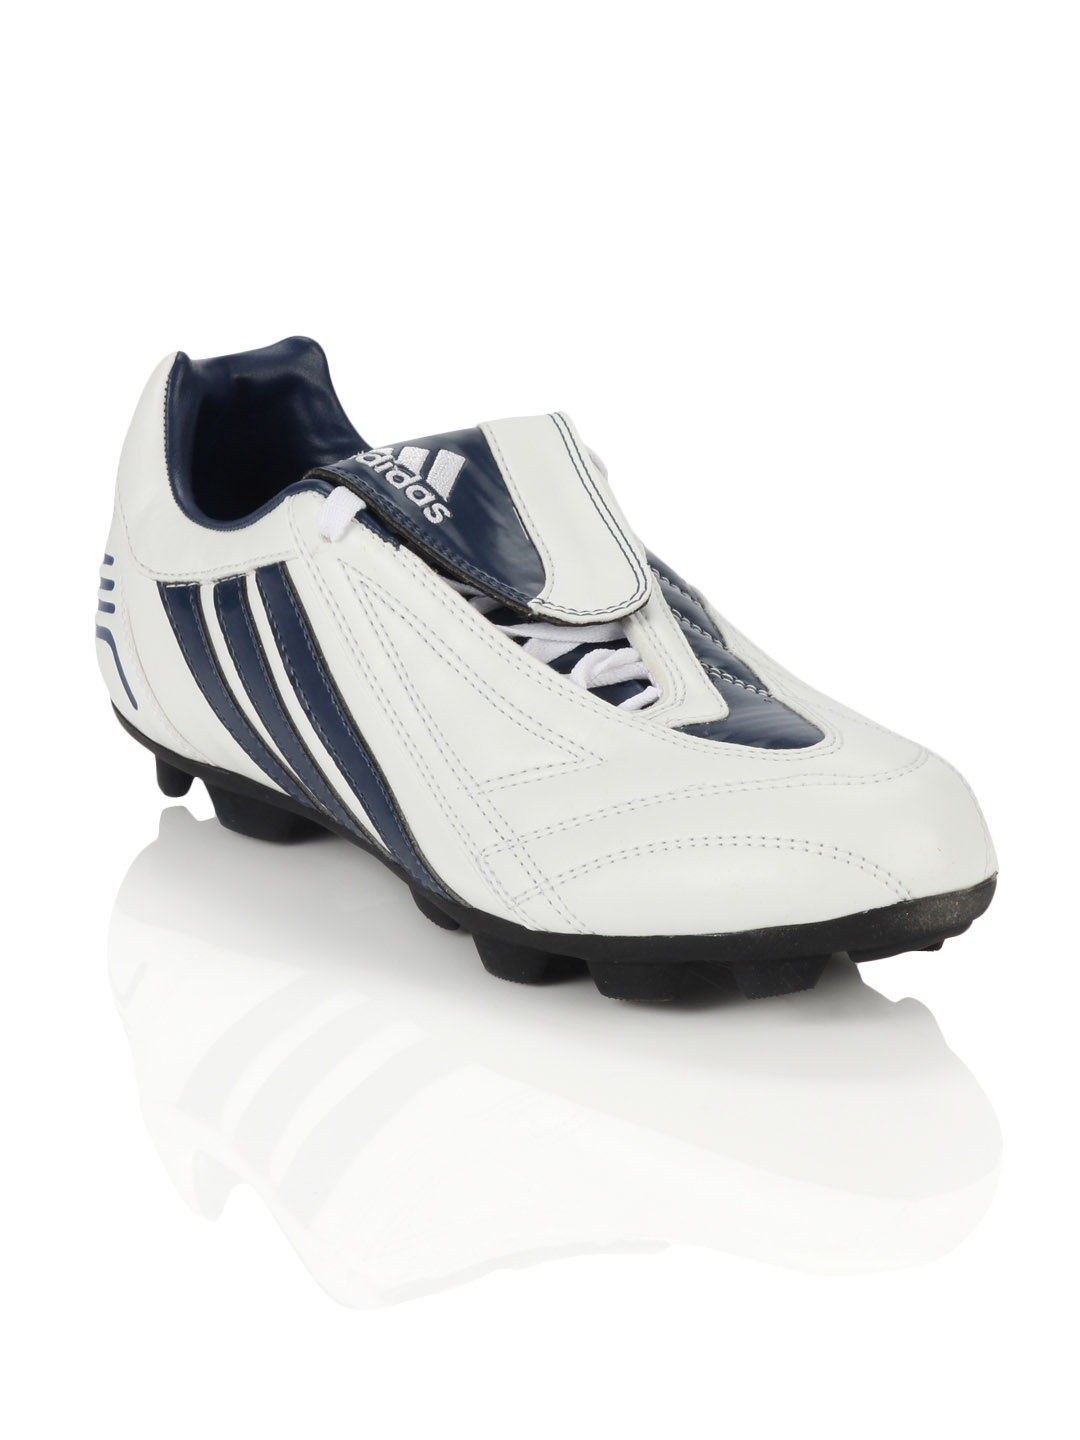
ADIDAS Men Pre L Boot White Sports Shoes
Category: Footwear / Shoes / Sports Shoes
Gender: Men
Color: White
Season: Summer 2012
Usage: Sports